Nashville Post Office

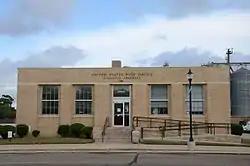

The Nashville Post Office is a historic post office building located at 220 North Main Street in Nashville, Howard County, Arkansas.